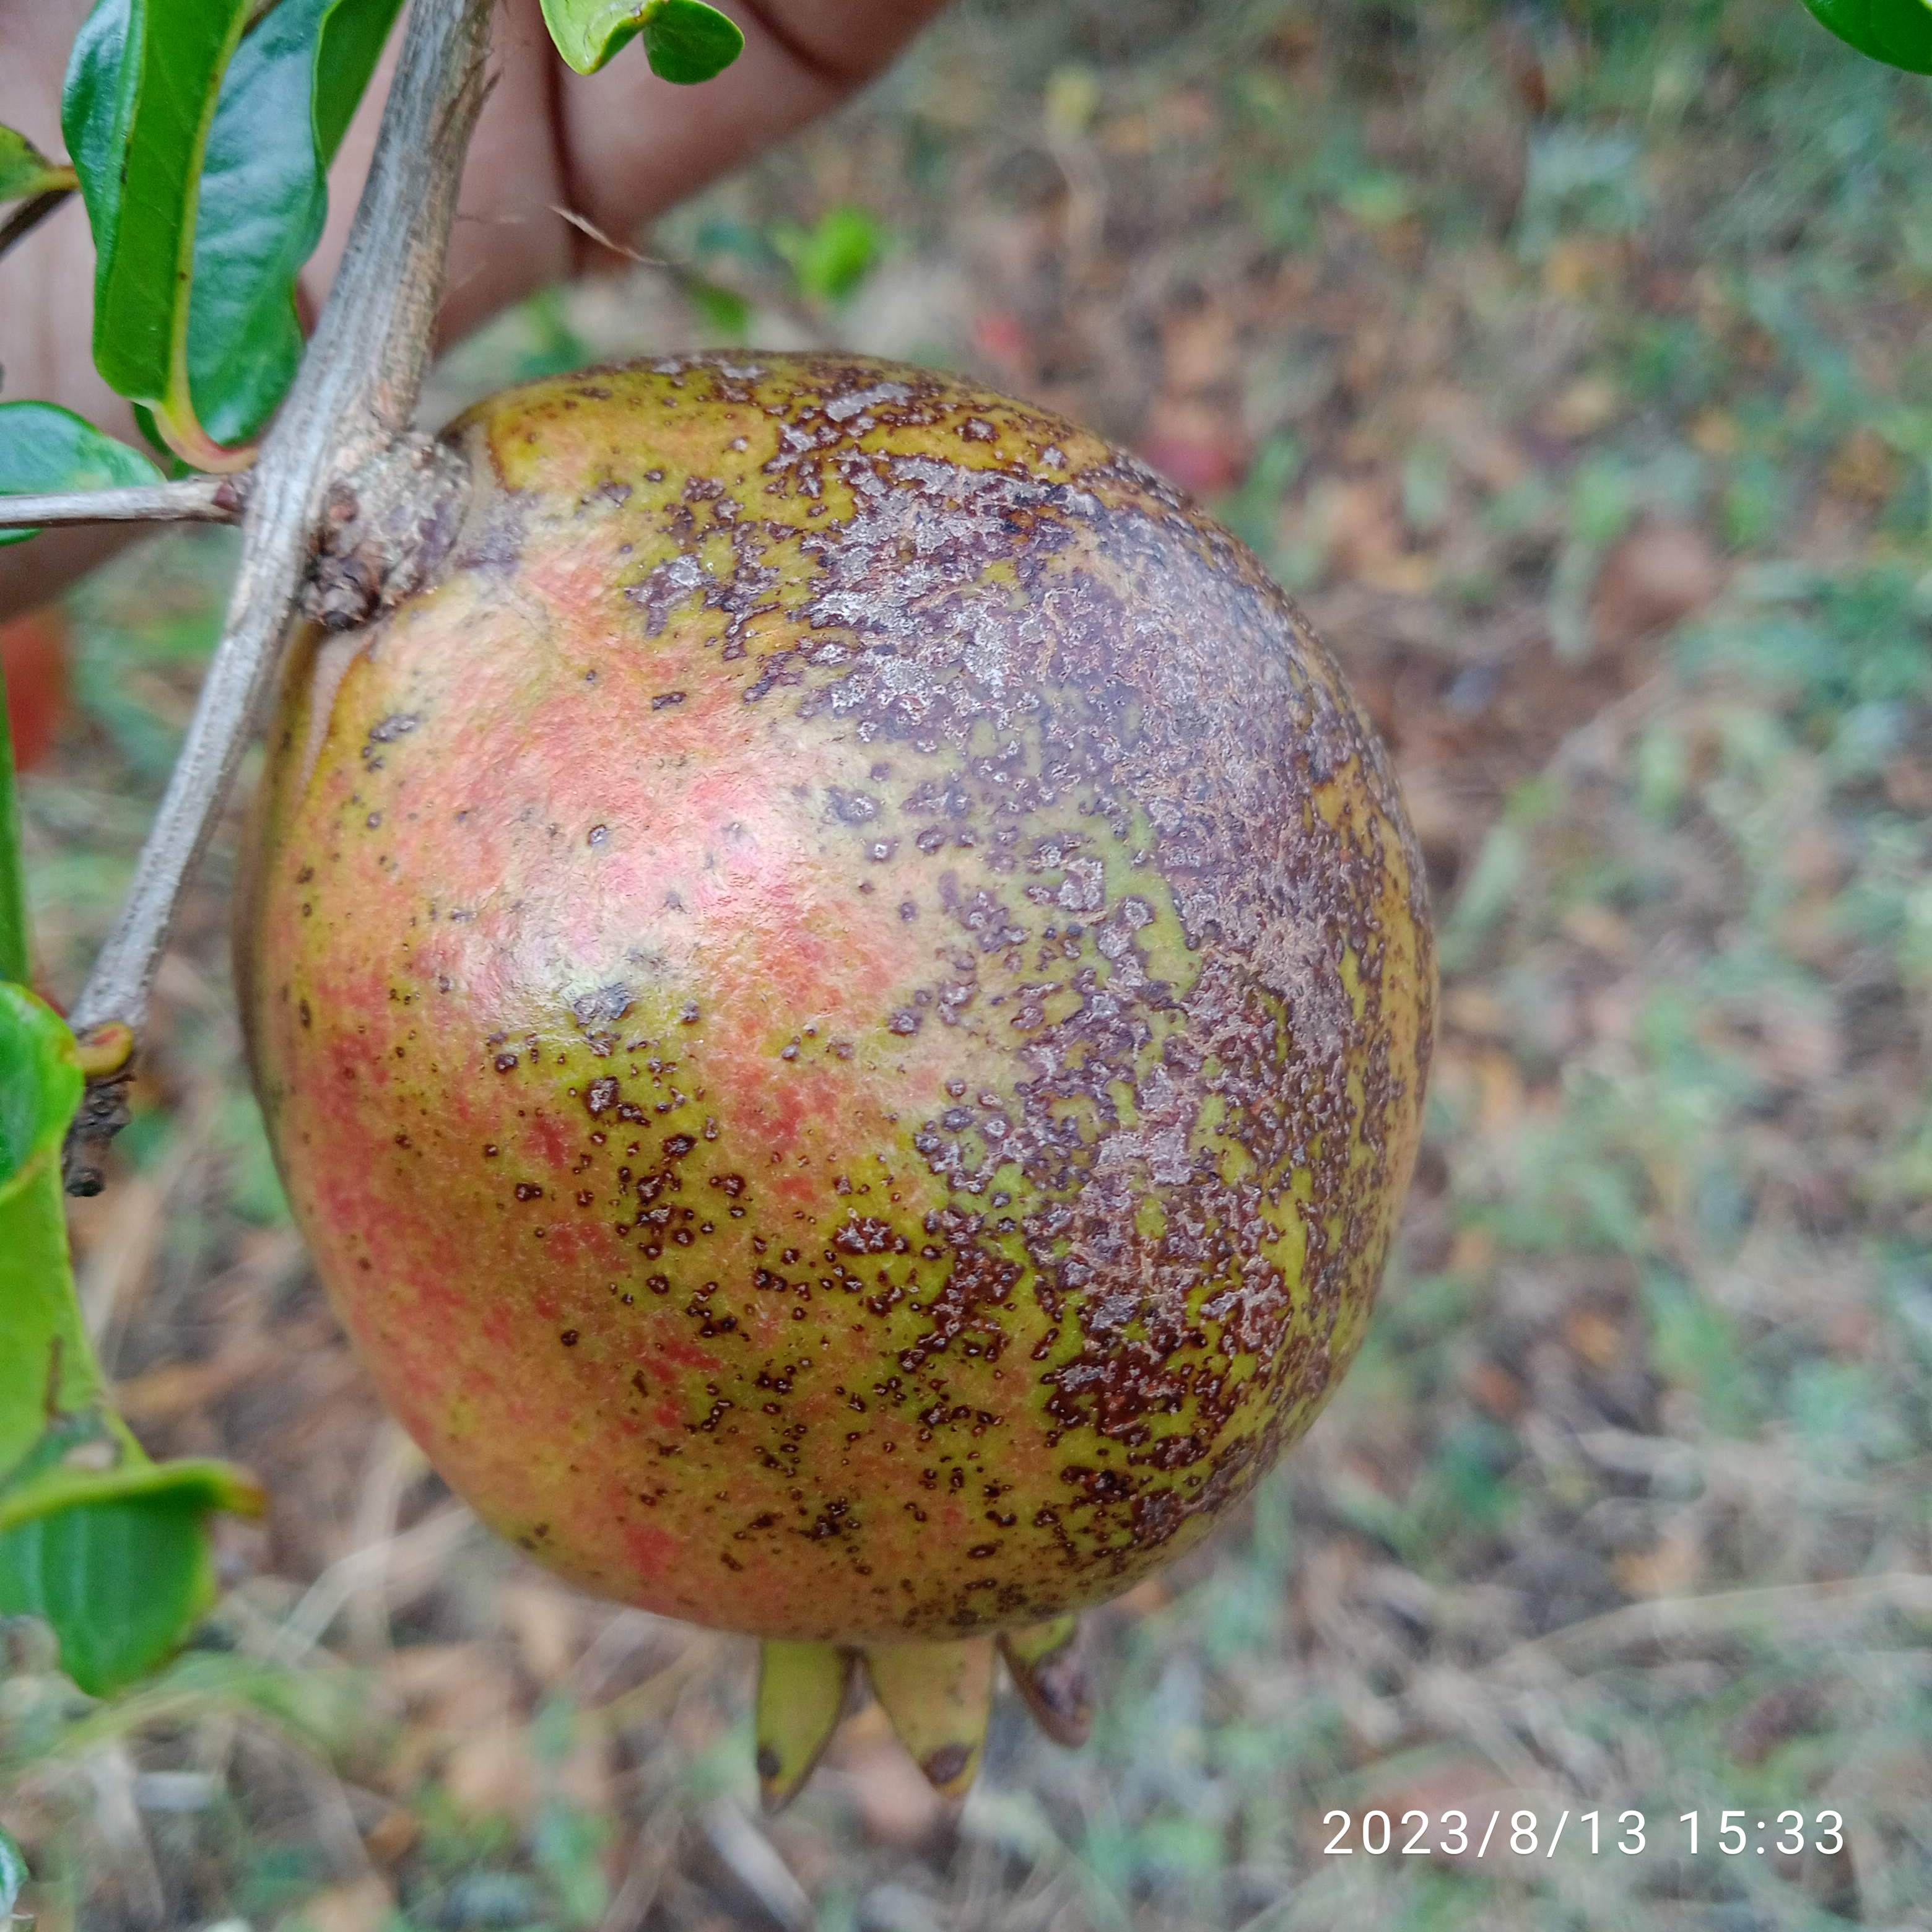
Label: Cercospora